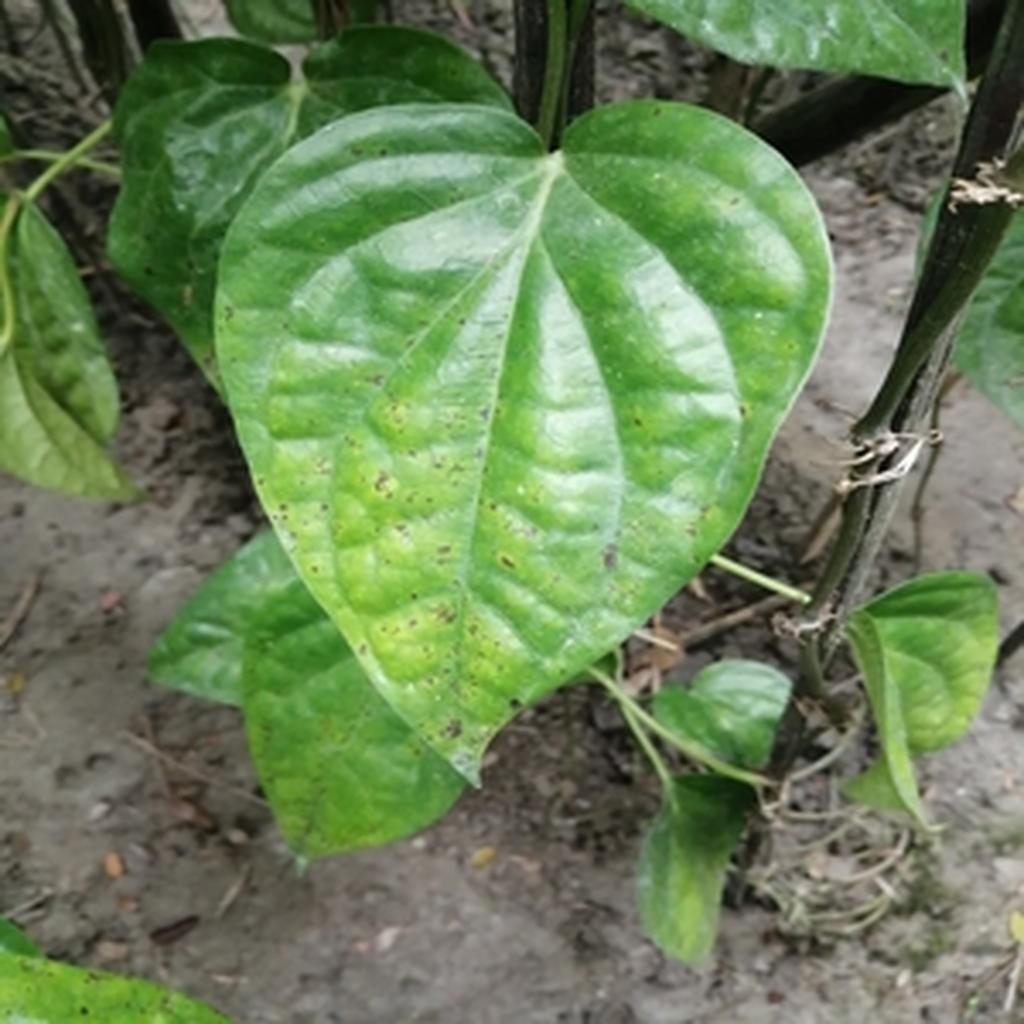
Label: Leaf_Spot